Rockaway, Queens

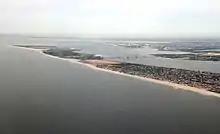
Aerial view of the Rockaway Peninsula (looking west)

By 1639, the Mohegan tribe sold most of the Rockaways to the Dutch West India Company. In 1664, the English defeated the Dutch colony and took over their lands in present-day New York. In 1685, the band chief, "Tackapoucha", and the English governor of the province agreed to sell the Rockaways to a Captain Palmer for 31 pounds sterling. The Rockaway Peninsula was originally designated as part of the Town of Hempstead, then a part of Queens County. Palmer and the Town of Hempstead disputed over who owned Rockaway, so in 1687 he sold the land to Richard Cornell, an iron master from Flushing. Cornell and his family lived on a homestead on what is now Central Avenue, near the shore of the Atlantic Ocean. At his death, Cornell was buried in a small family cemetery, Cornell Cemetery.